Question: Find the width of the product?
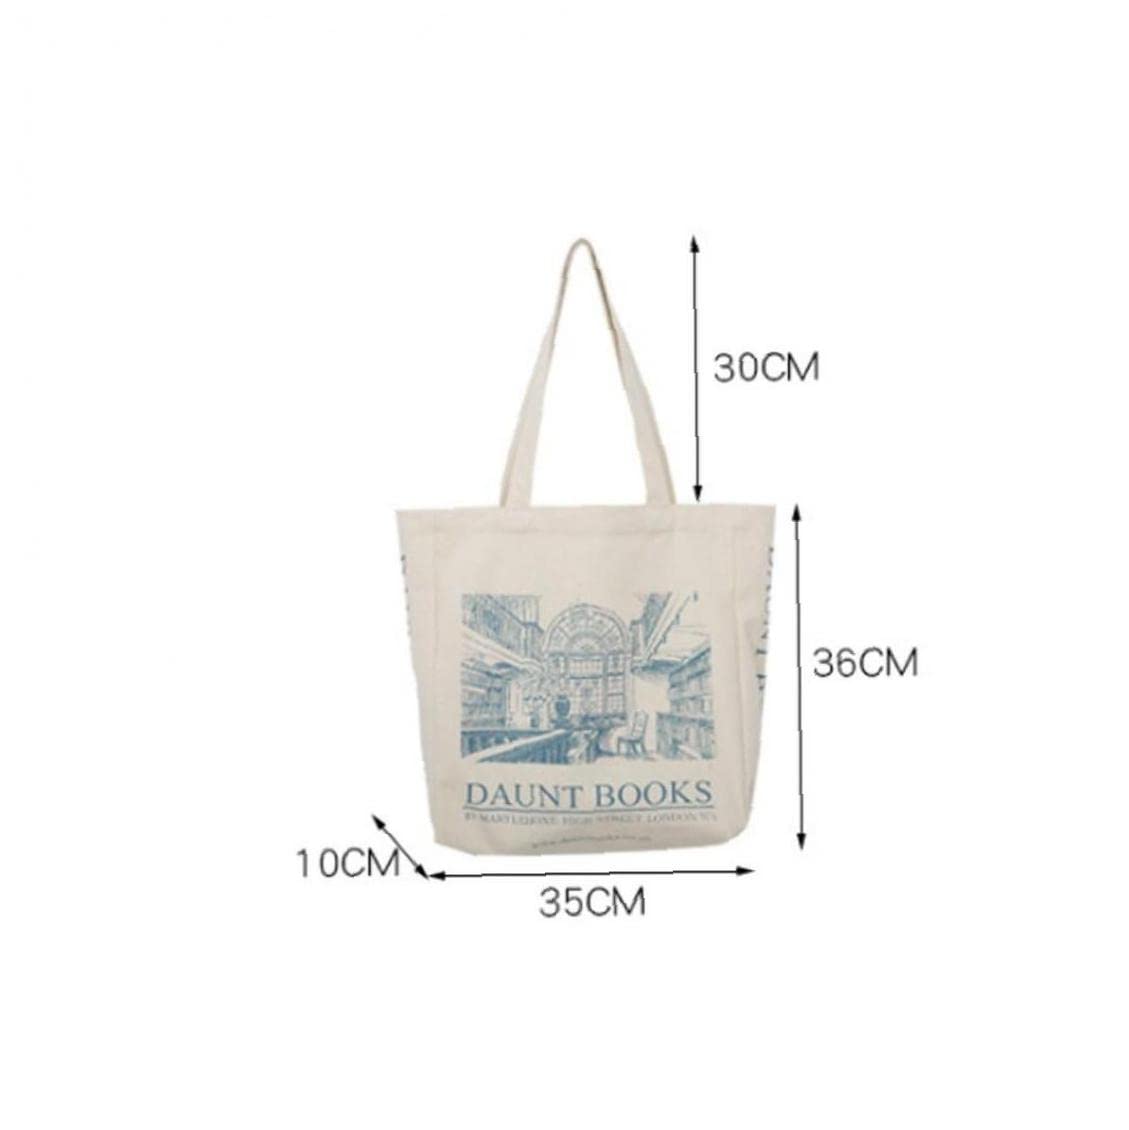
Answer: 10.0 centimetre